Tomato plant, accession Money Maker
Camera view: horizontal (90 deg, fisheye); turntable rotation: 60 degrees
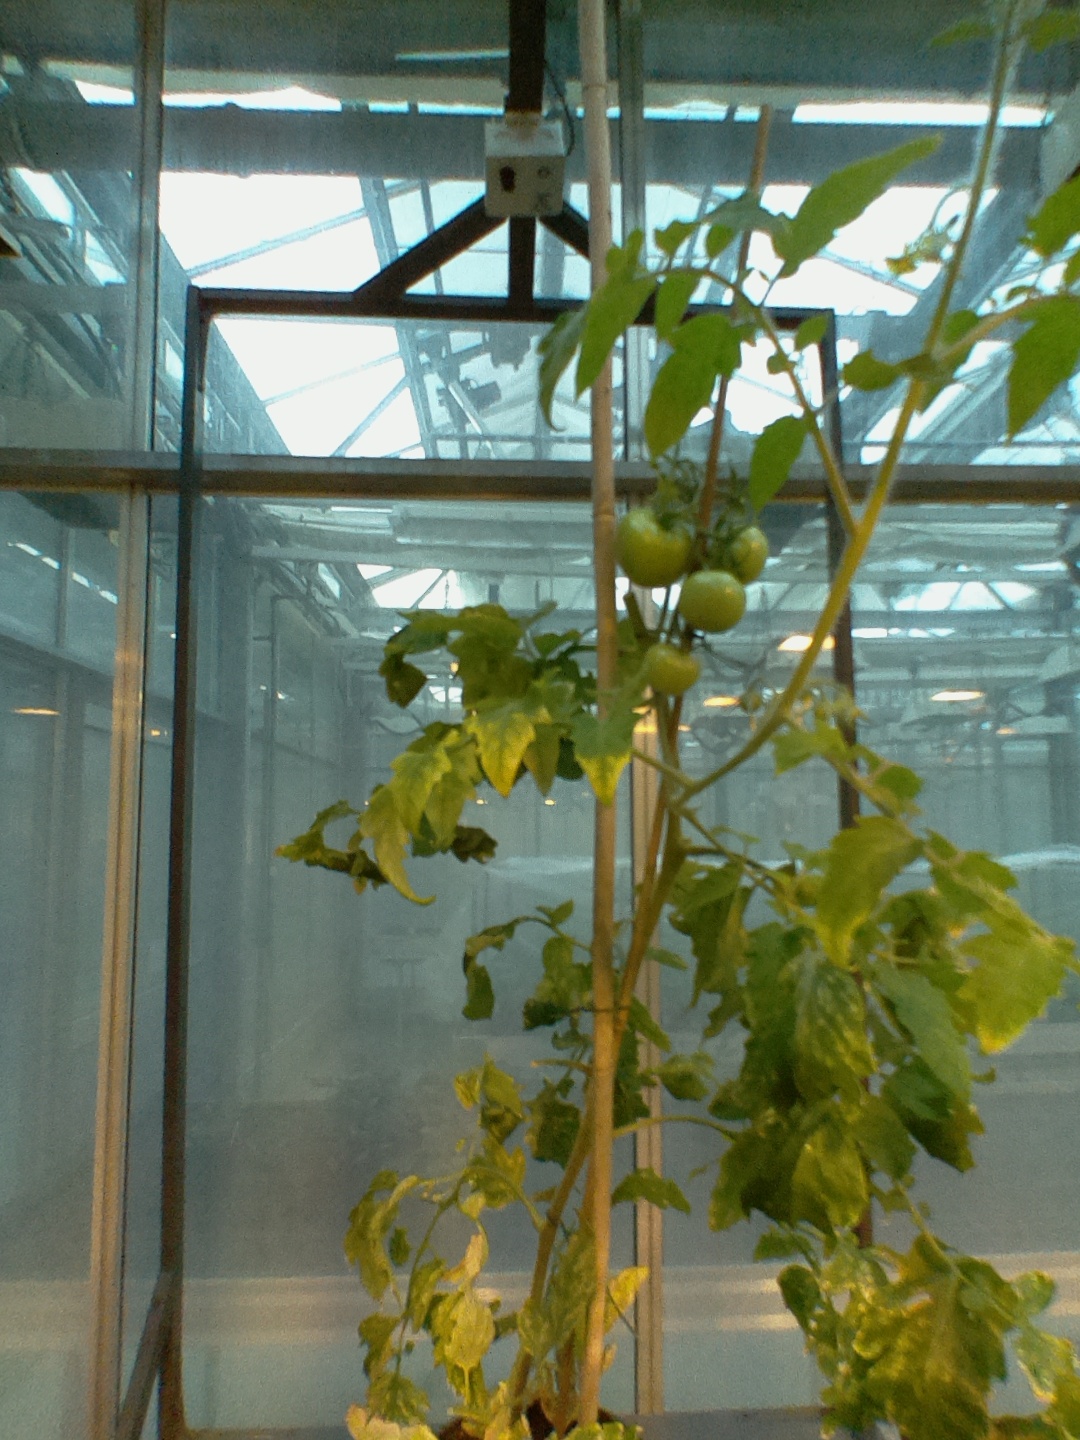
BBCH growth stage 76: 60%-70% of final fruit size